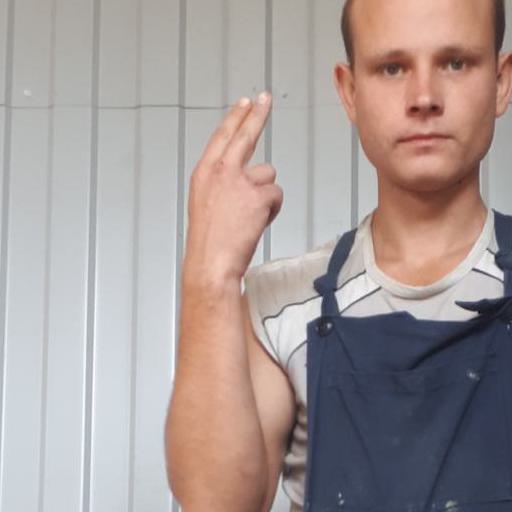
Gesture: two_up_inverted